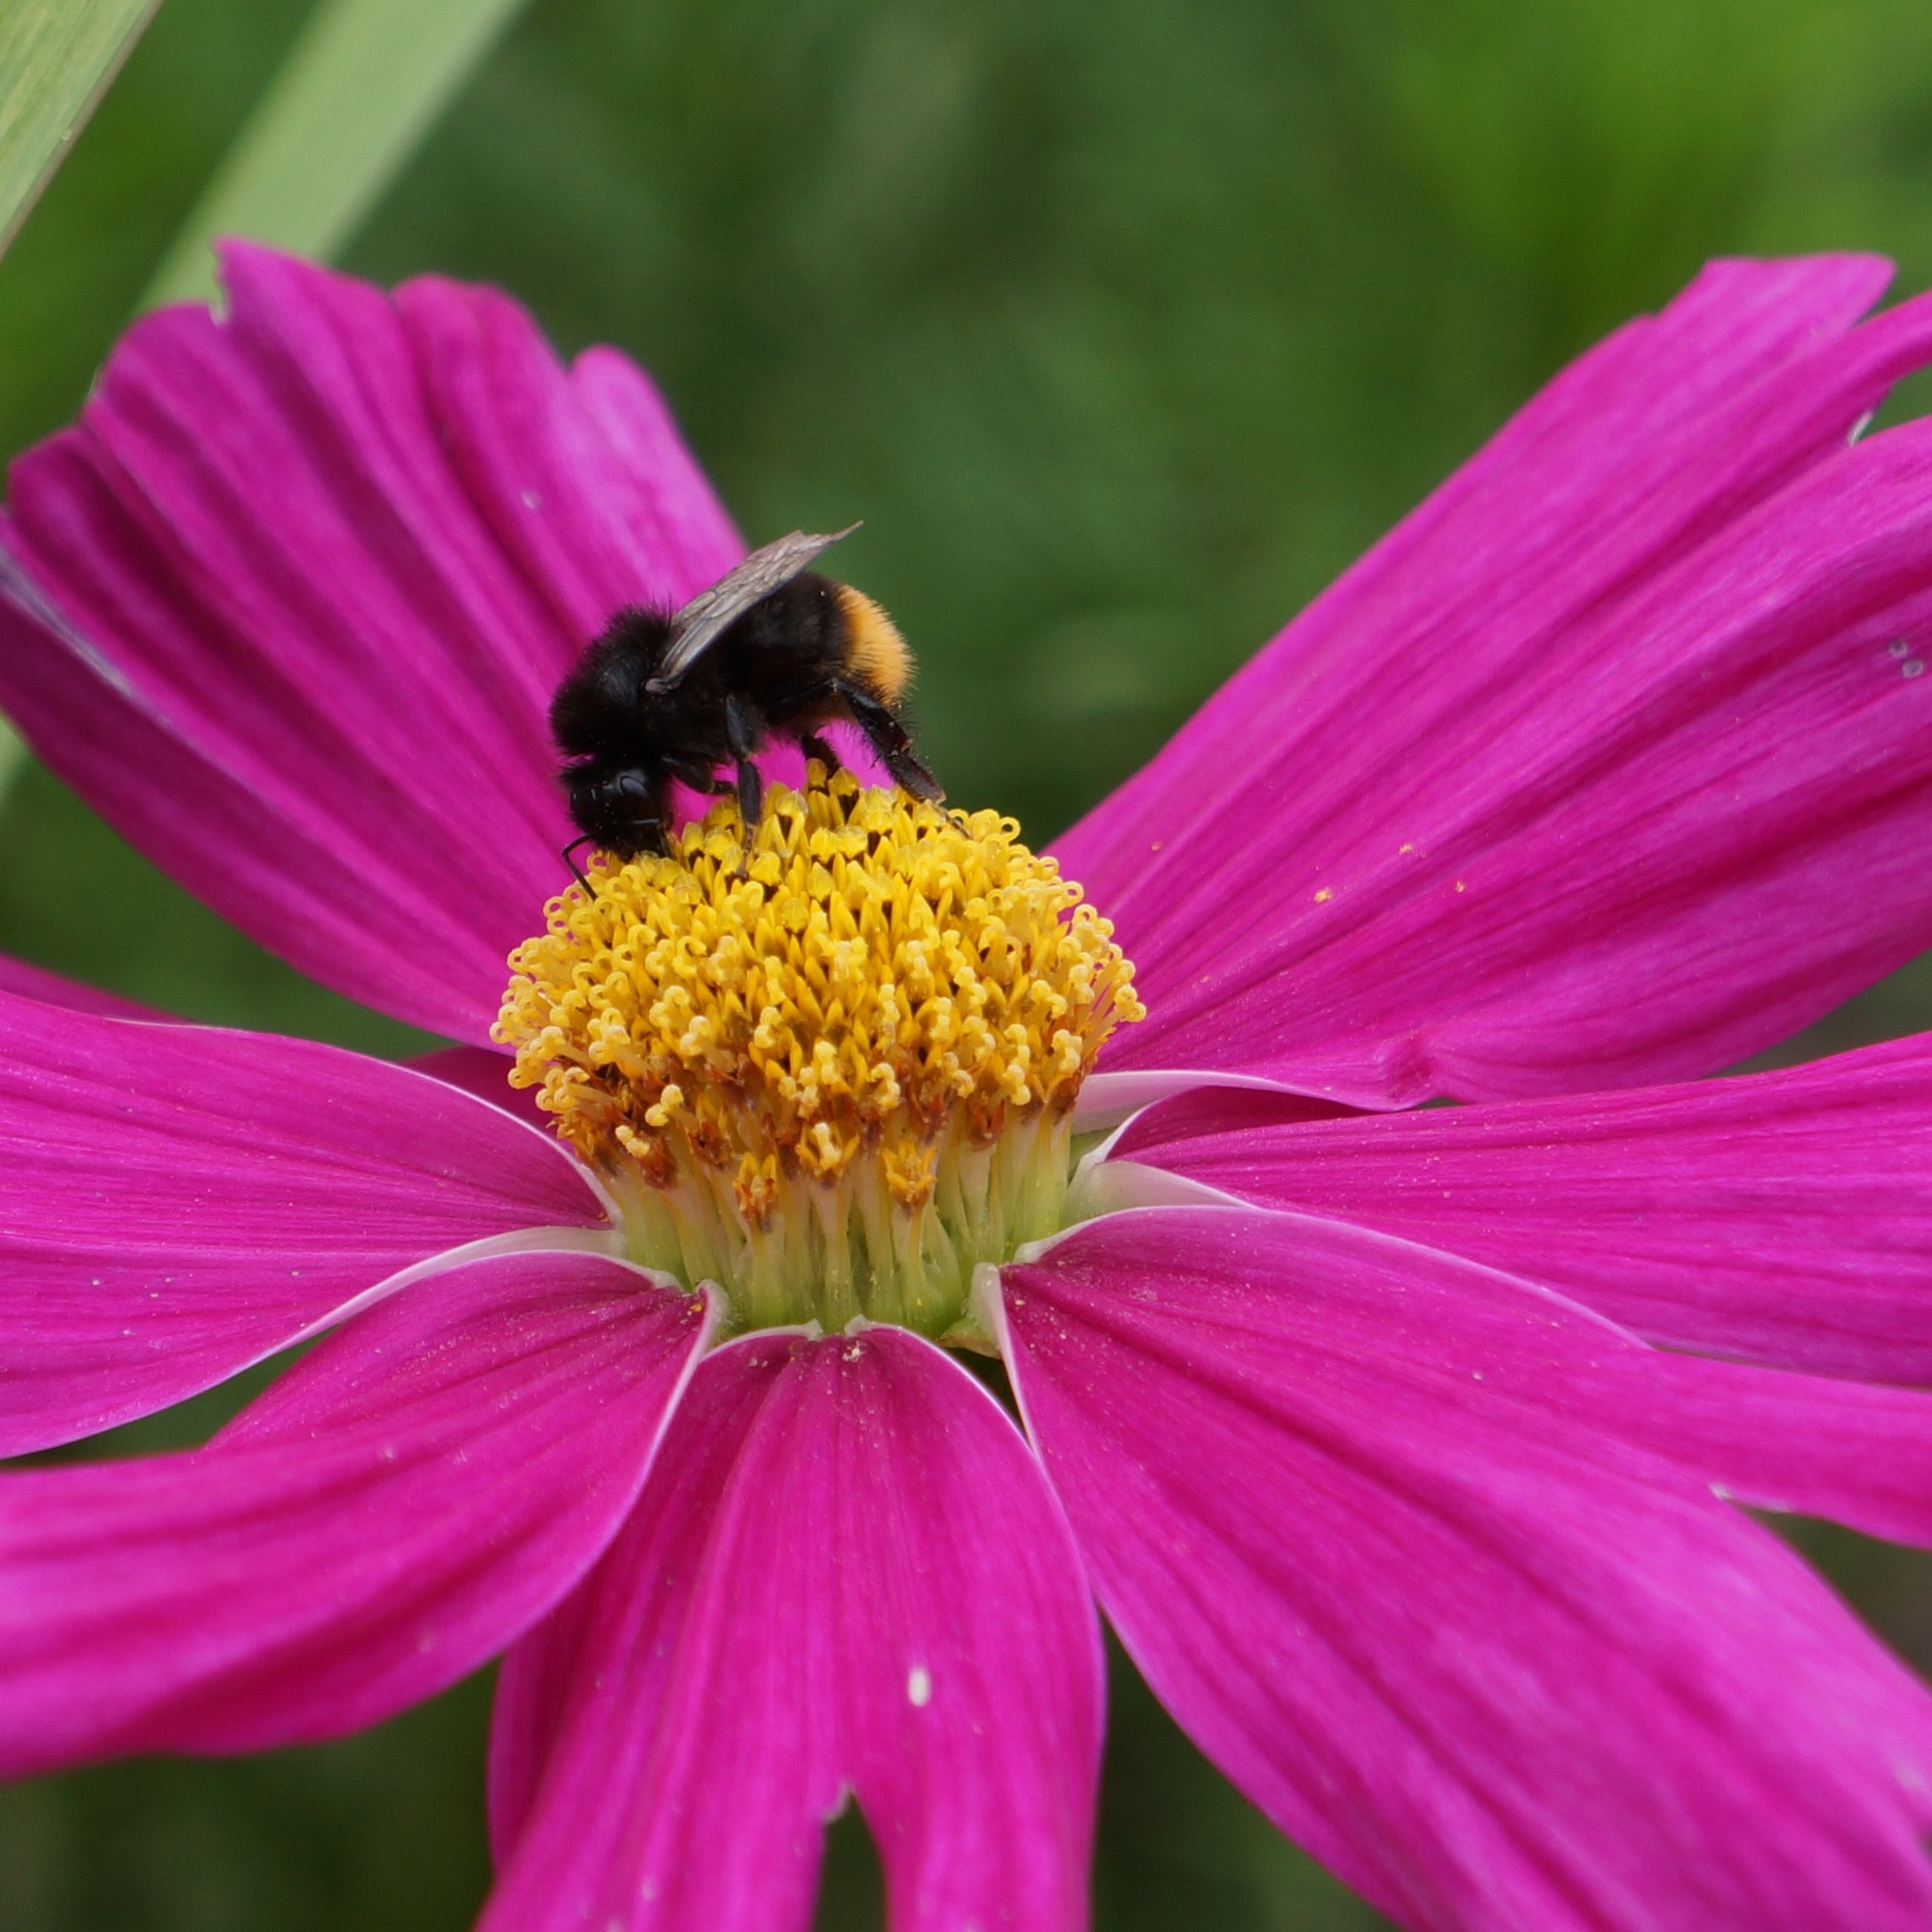
plant, flower, petal, pollen, insect, pink, flora, invertebrate, close up, universe, bee, bumble bee, nectar, macro photography, flowering plant, cosmos flower, daisy family, bee in bloom, to nectar, annual plant, land plant, garden cosmos